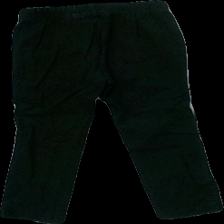
View: back
Type: Tights
Category: Children
Brand: Kappahl
Colors: Black
Material: 100% cotton
Cut: Regular
Size: 98
Season: All
Damage location: bottom left
Damage 2 location: middle right
Damage 3 location: bottom right
Price range: <50
Recommended usage: Reuse
Description: svarta tights